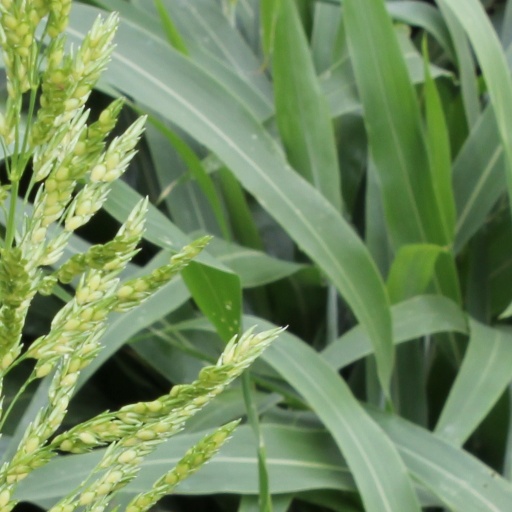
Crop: sorghum